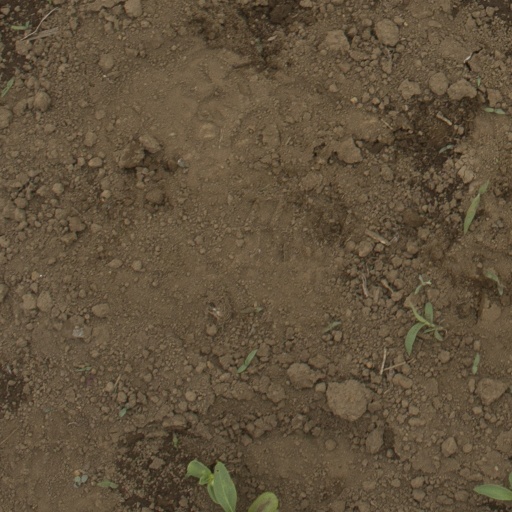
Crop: Jerusalem artichoke